Plan of Tacubaya

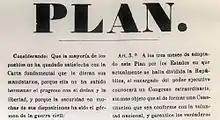
Plan of Tacubaya, Tacubaya, Mexico City, Mexico.

The Plan of Tacubaya, sometimes called the Plan of Zuloaga, was issued by conservative Mexican General Félix Zuloaga on 17 December 1857 in Tacubaya against the liberal Constitution of 1857. The plan nullified the Constitution while it continued to recognize the election of moderate liberal Ignacio Comonfort as President. Conservatives had fiercely objected to the Constitution of 1857, which abolished special privileges of the Catholic Church and the Mexican Army. President Ignacio Comonfort had not been a strong supporter of the Constitution and joined with Zuloaga, commander of the garrison in Mexico City.